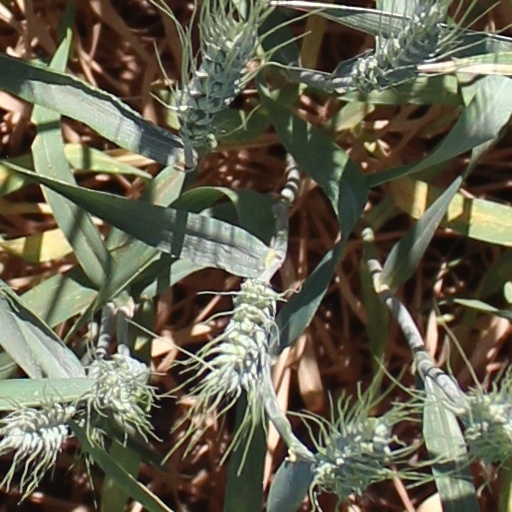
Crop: wheat